Thameslink Programme

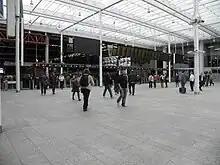
The new concourse (for terminating trains) at London Bridge station, opened in 2012.

London Bridge station has undergone a major transformation to accommodate Thameslink trains during the peak period and achieve many other benefits. Three terminus platforms and a through track have been closed and three new through platforms created, to allow all services going to Cannon Street and Charing Cross to stop at London Bridge, as well as additional services to Thameslink stations north of the Thames. A new station concourse has been built to improve circulation, and the adjacent bus station expanded. New retail facilities have been built into the existing western arcade, which has been re-opened and extended to link the Underground station and Joiner Street.